Principles of Corporate Finance

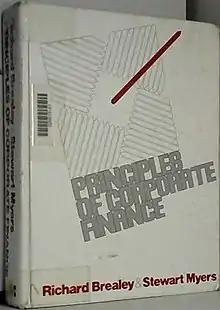
First edition (1980)

Principles of Corporate Finance is a reference work on the corporate finance theory edited by Richard Brealey, Stewart Myers, Franklin Allen, and Alex Edmans. The book is one of the leading texts that describes the theory and practice of corporate finance. It was initially published in October 1980 and now is available in its 14th edition. "Principles of Corporate Finance" has earned loyalty both as a classroom tool and as a professional reference book.